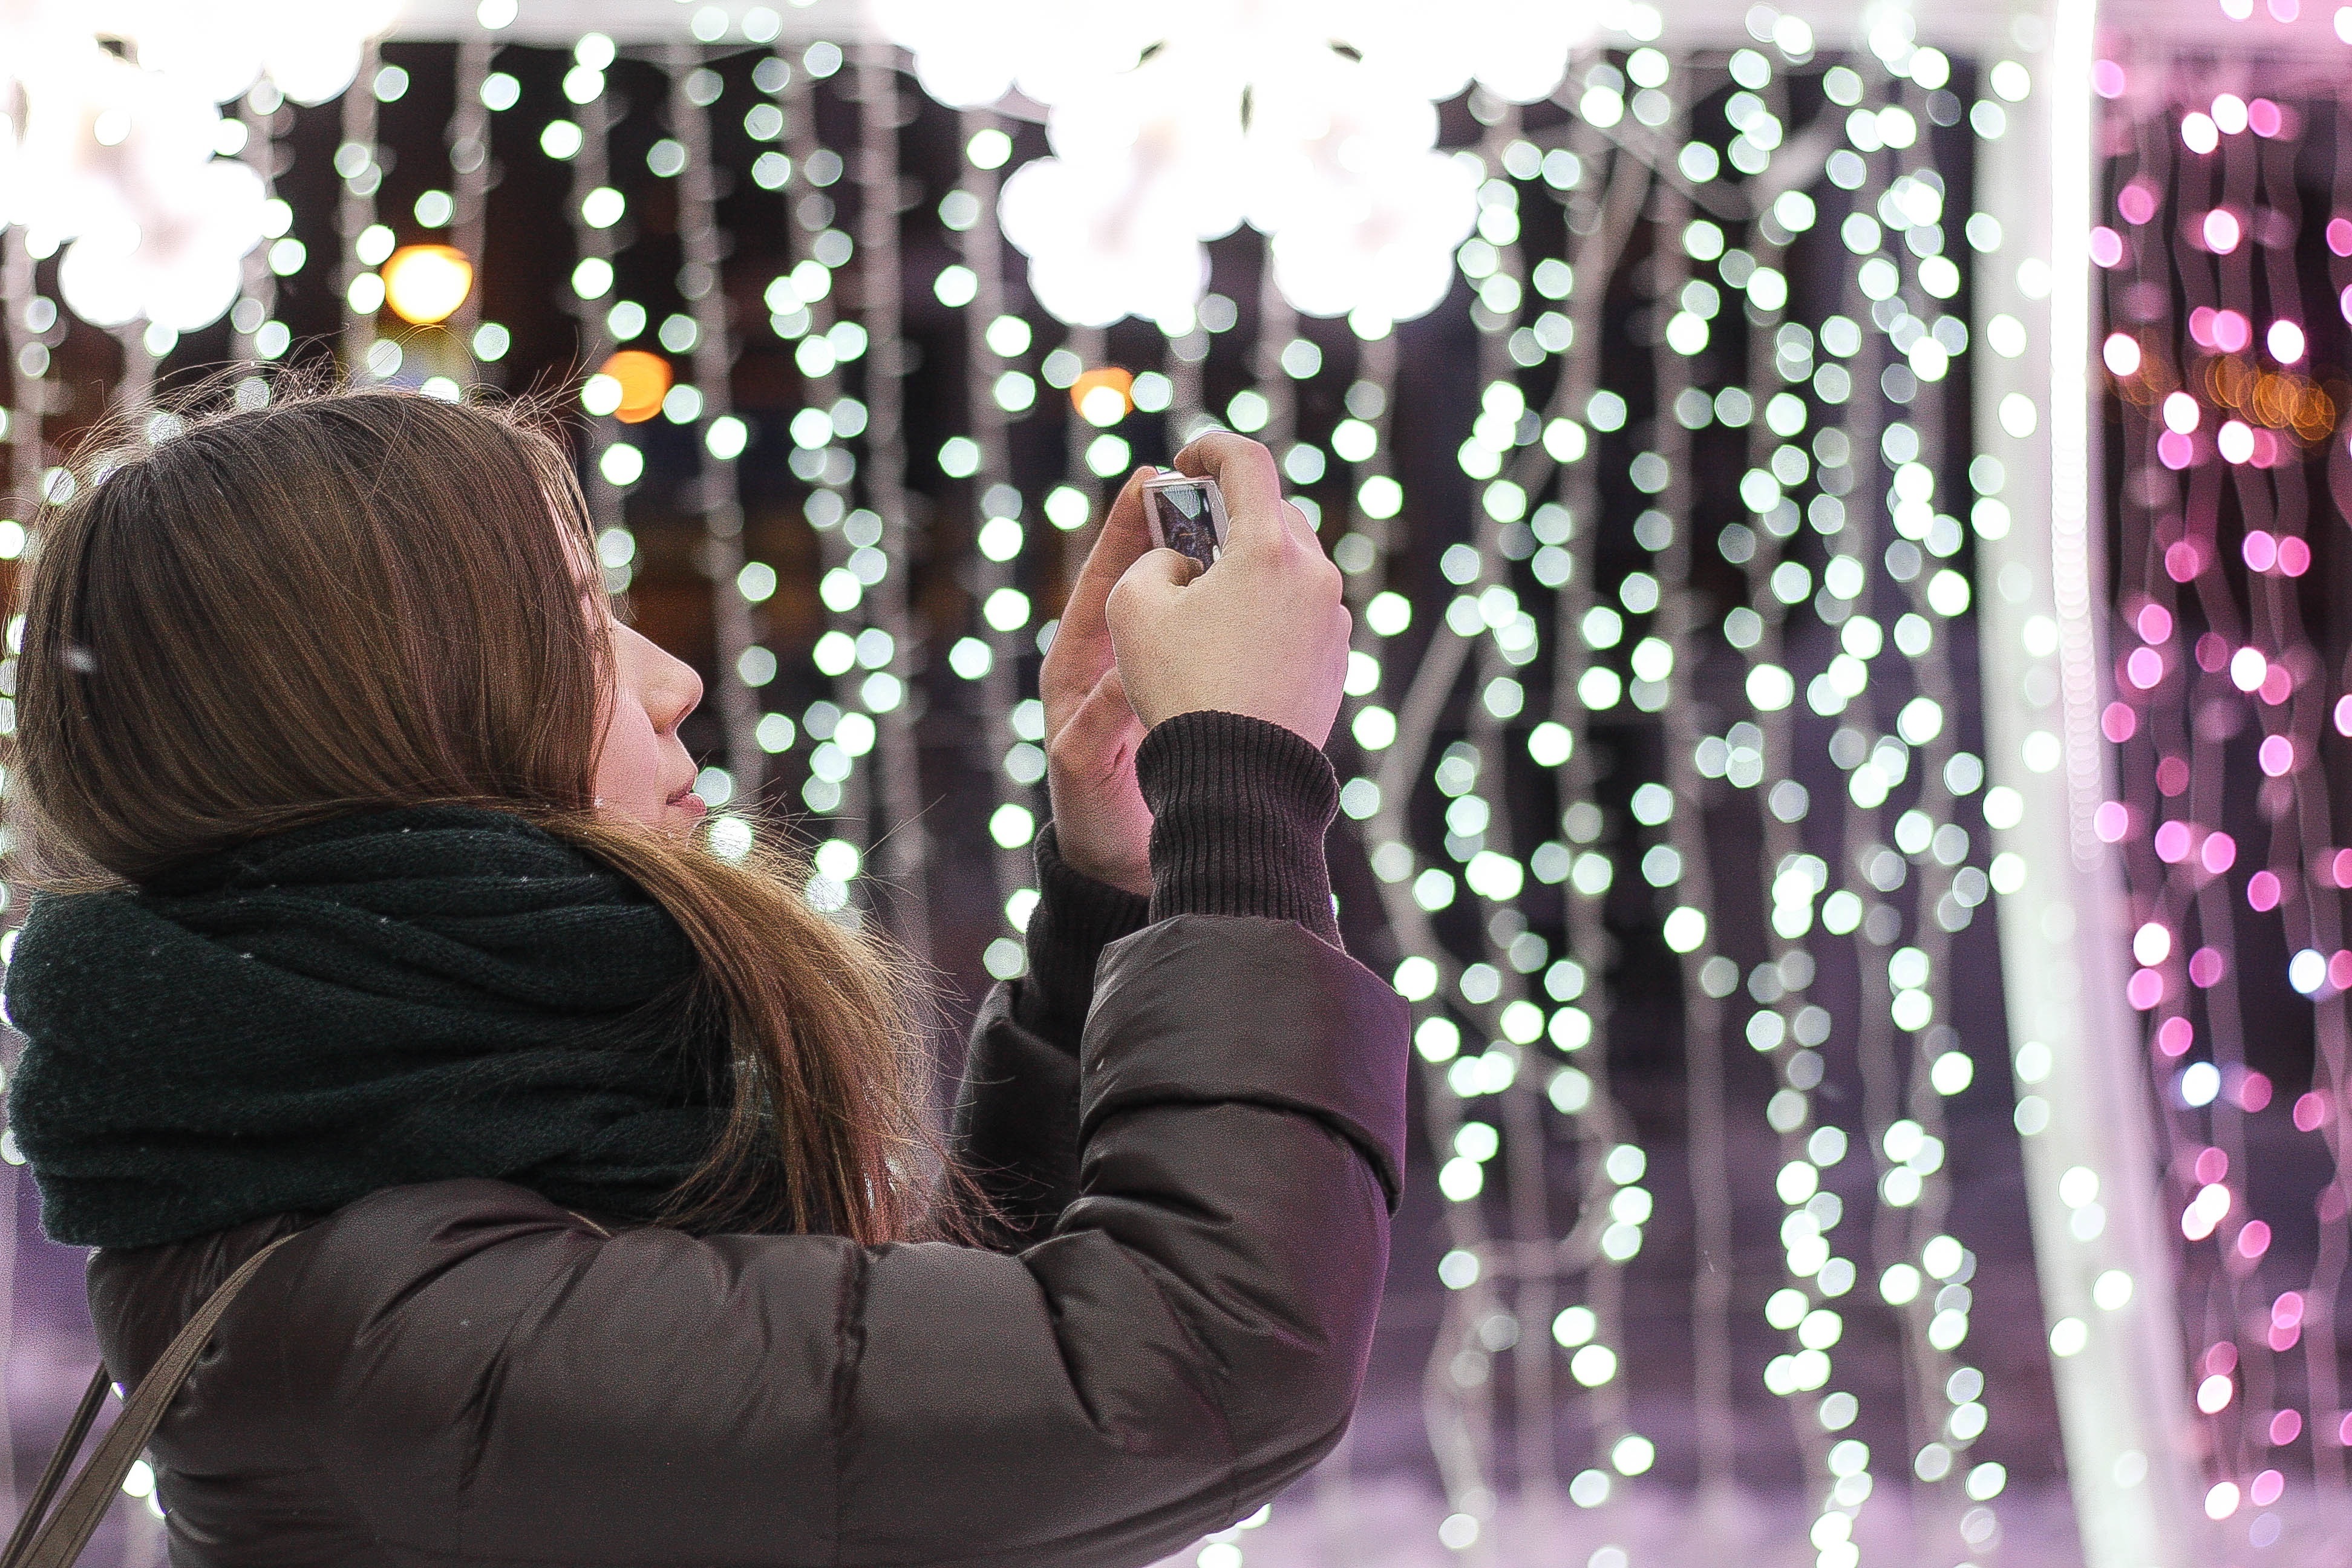
person, light, girl, photography, photo, female, spring, color, fashion, ceremony, selfie, singing, cellphone, photograph, beauty, image, photographing, interaction, porait, lights background